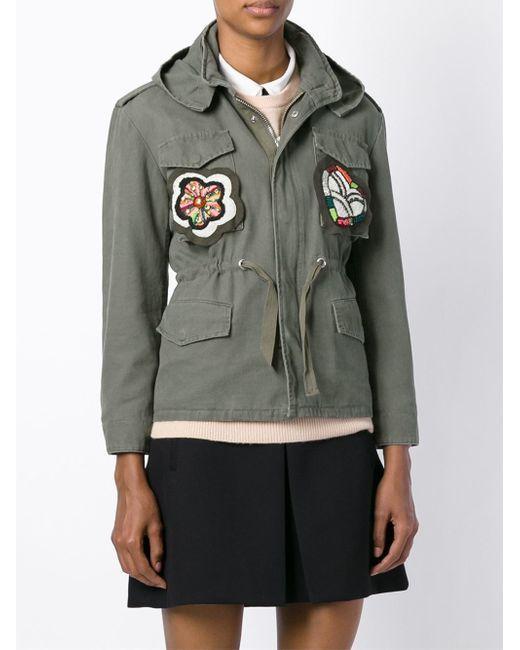
Armeegrüne Denim-Kapuzenjacke mit Blumenstickerei